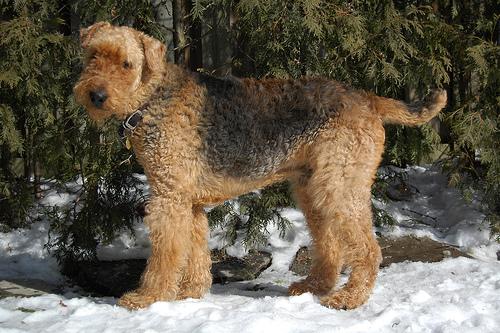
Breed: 200-n000008-Airedale